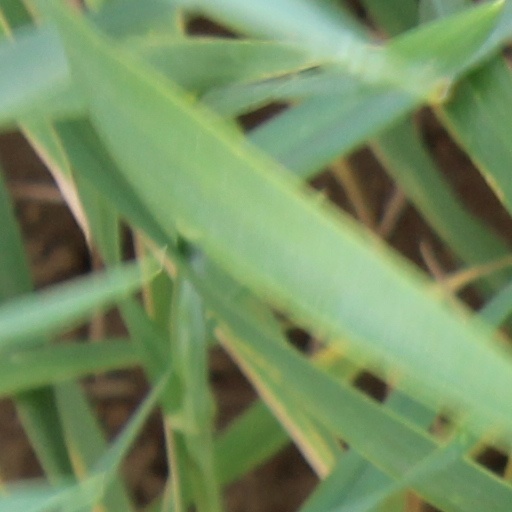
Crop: wheat